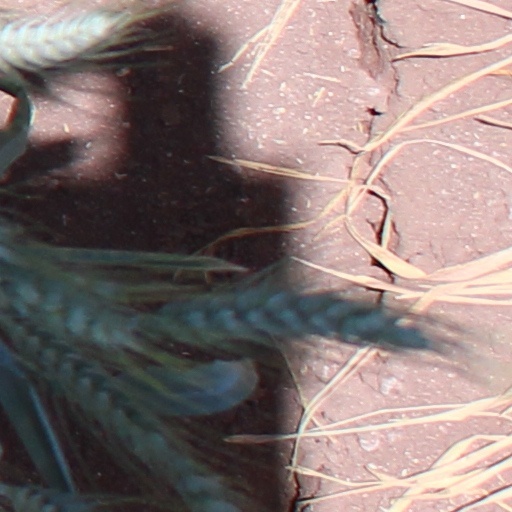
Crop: wheat